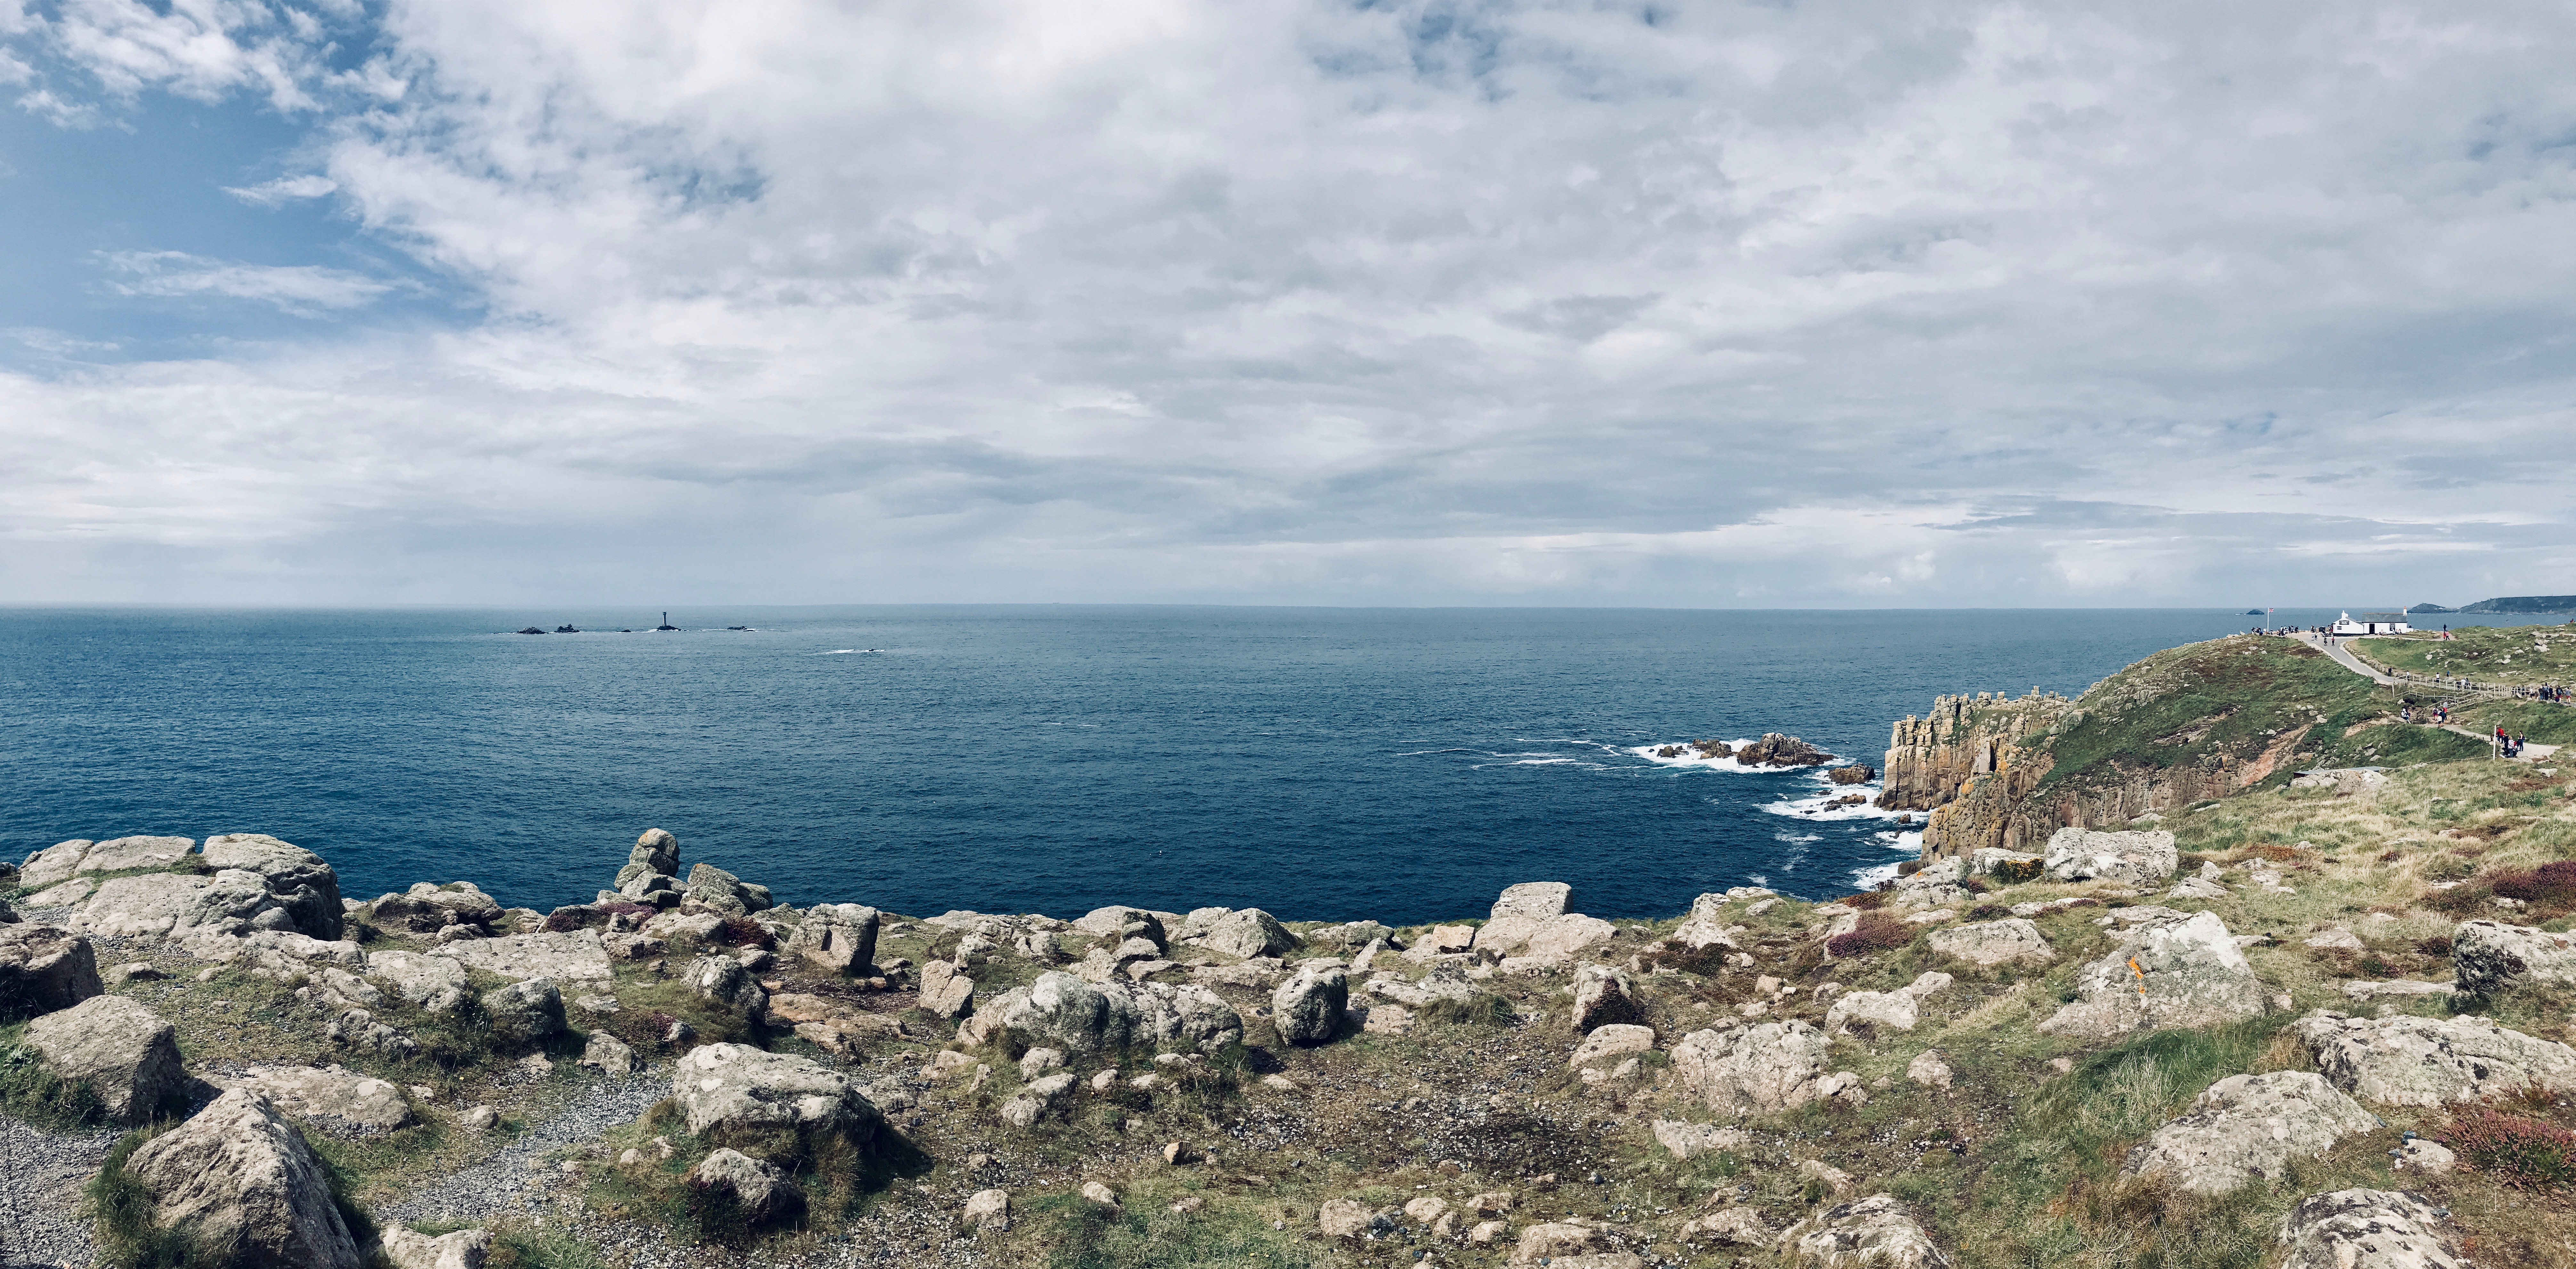
body of water, coast, sea, sky, ocean, coastal and oceanic landforms, shore, promontory, headland, rock, cape, bay, horizon, cloud, beach, cliff, klippe, photography, vacation, terrain, inlet, geology, bight, tourism, mountain, landscape, Raised beach, peninsula, cove, formation, panorama, hill, wave